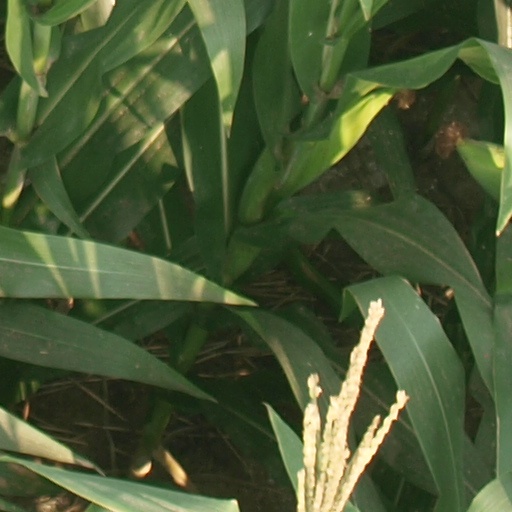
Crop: maize; corn